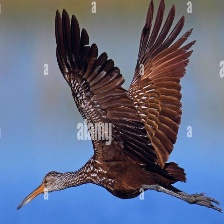
Species: LIMPKIN
Scientific name: ARAMUS GUARAUNA